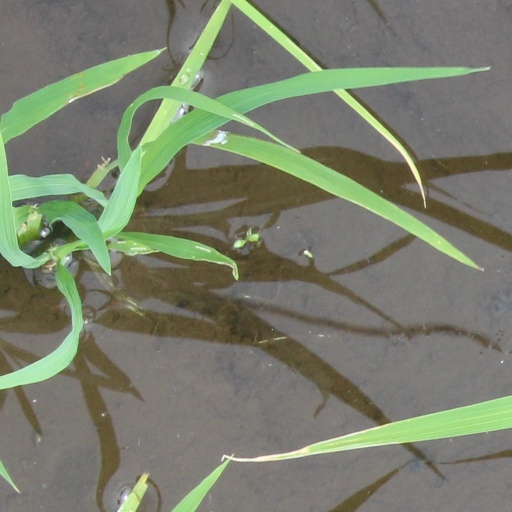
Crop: rice